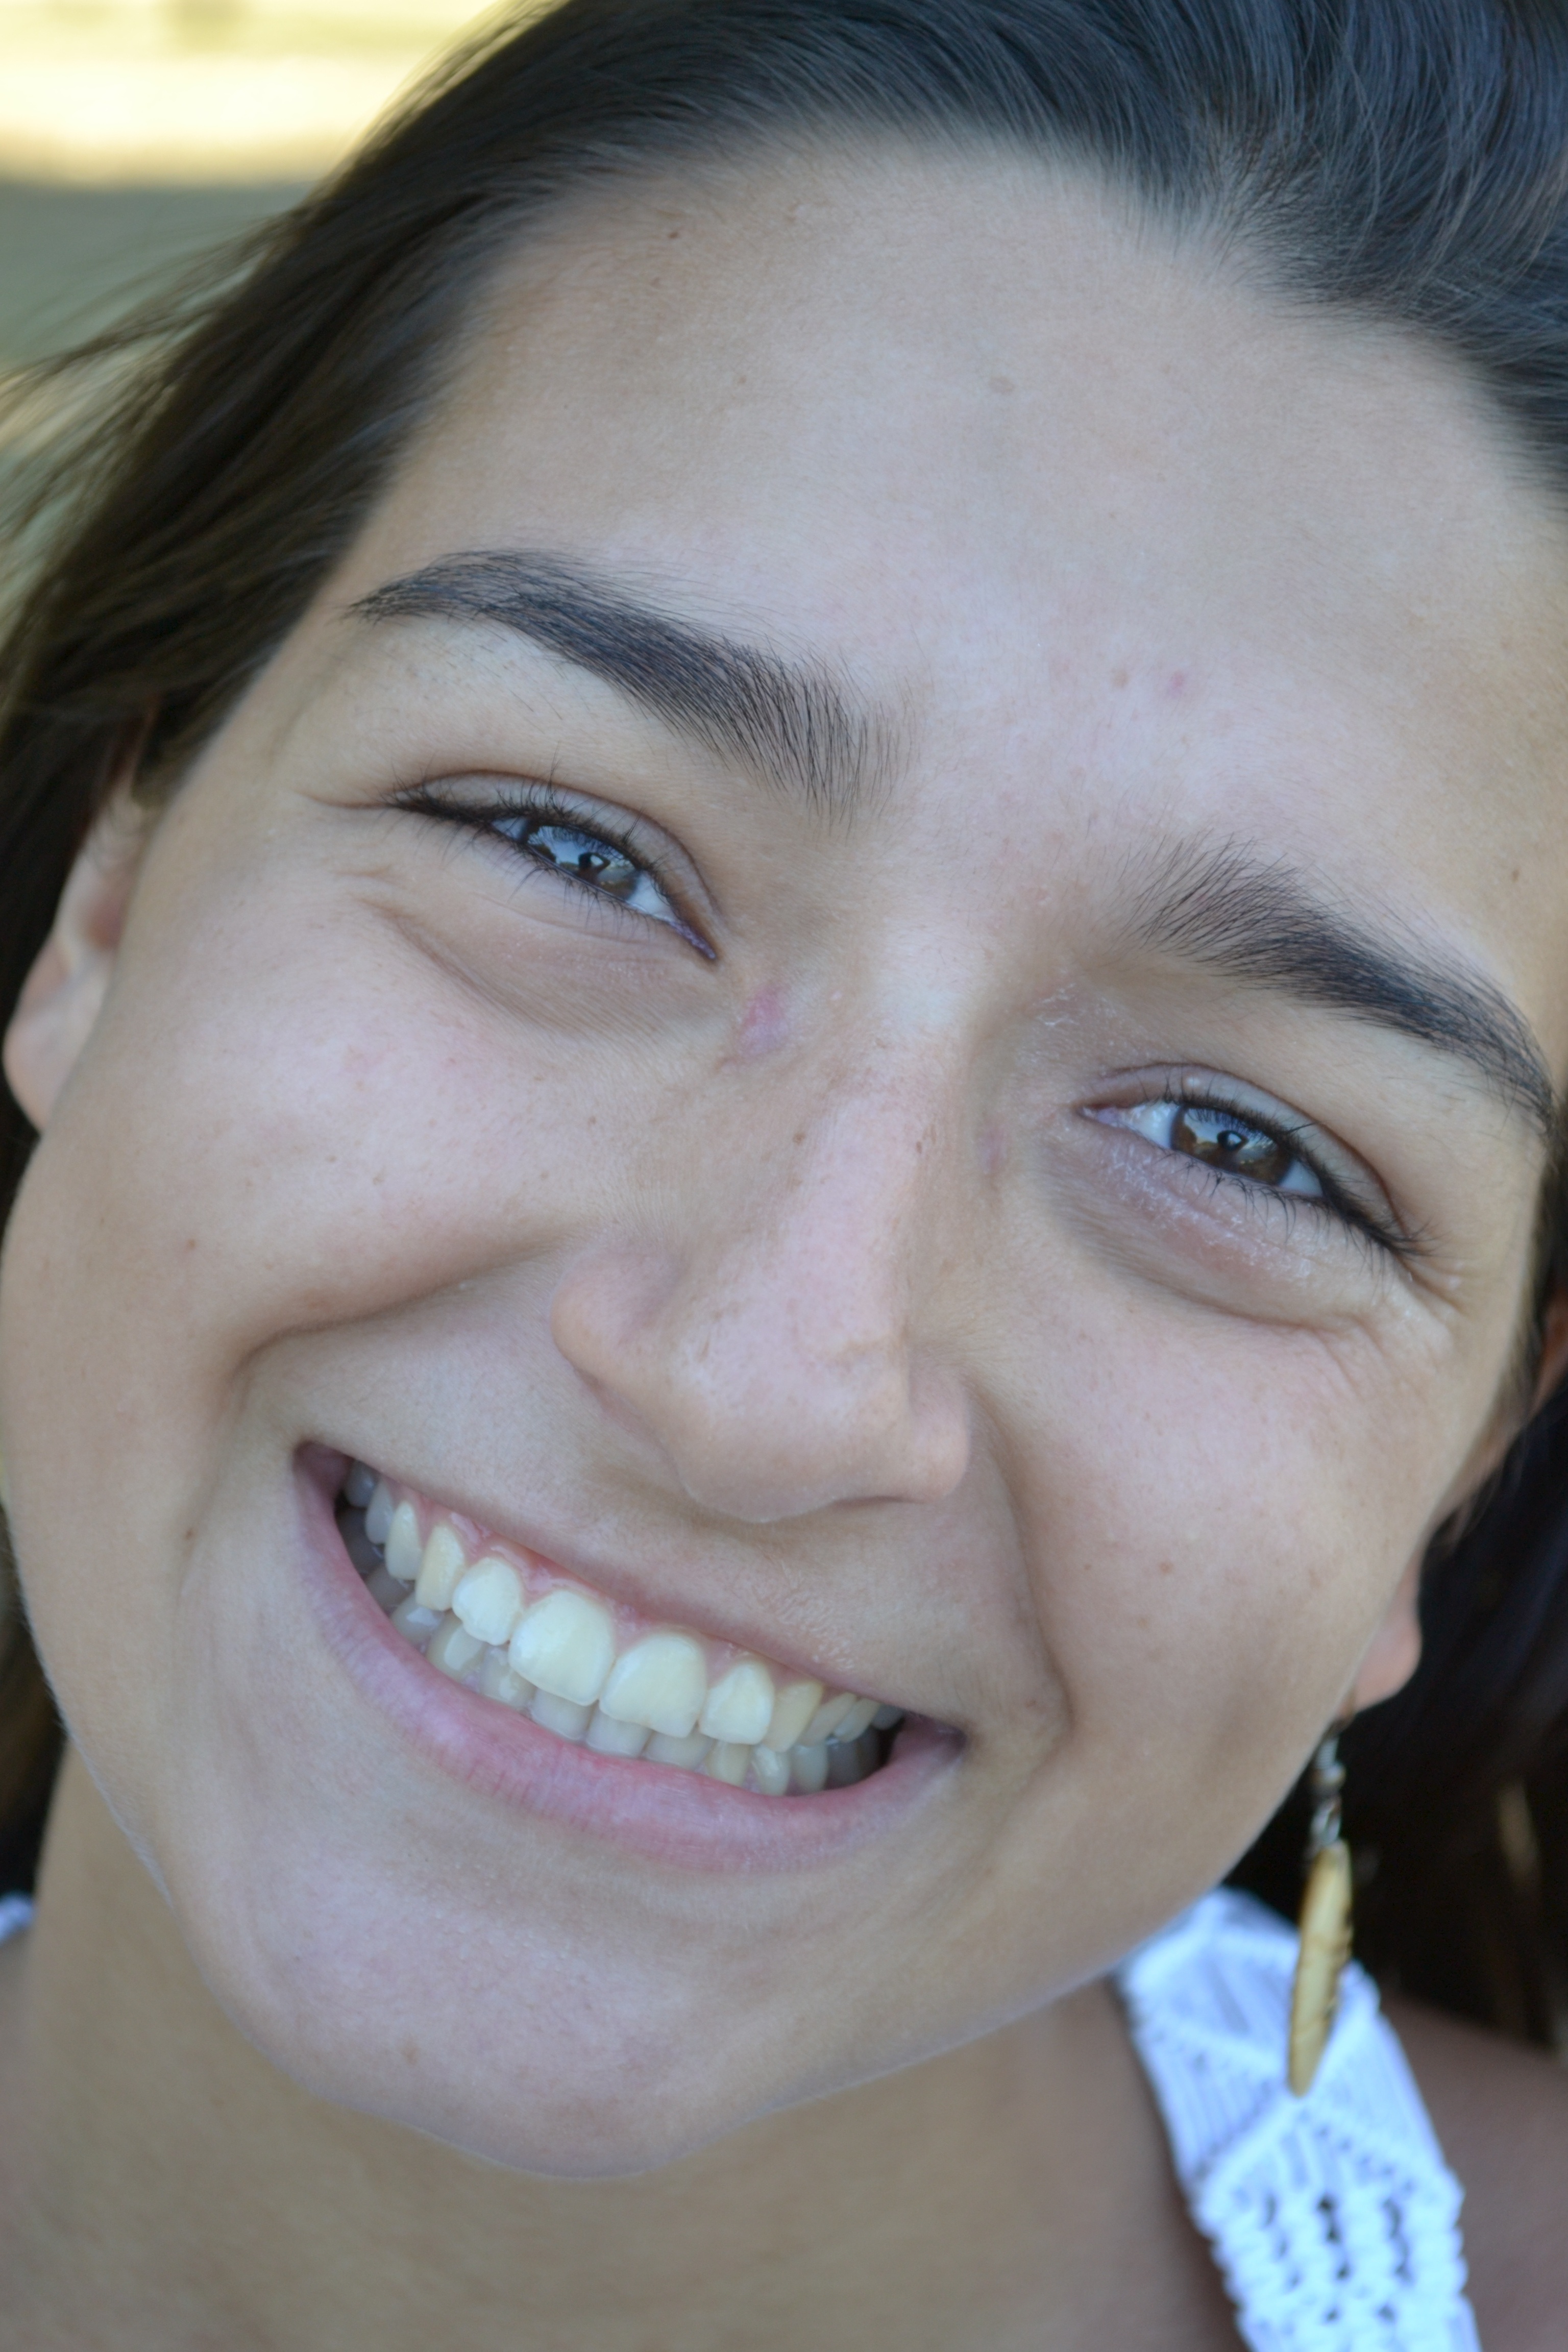
person, girl, woman, female, portrait, blue, facial expression, lip, smile, mouth, close up, human body, face, nose, cheek, happy, eye, head, look, skin, beauty, organ, laughter, tooth, emotion, beautiful woman